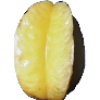
Label: Carambula 1